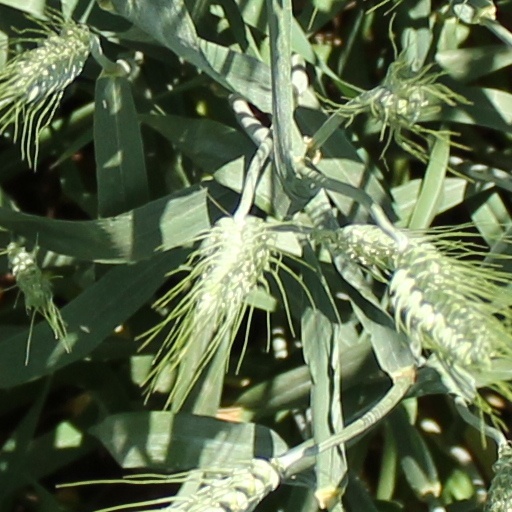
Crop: wheat